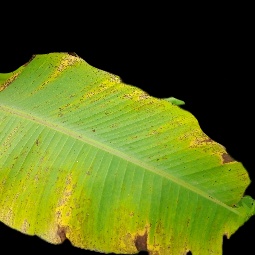
Label: Potassium